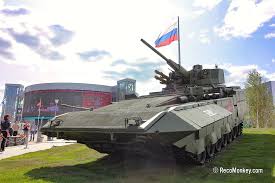
Label: BMP